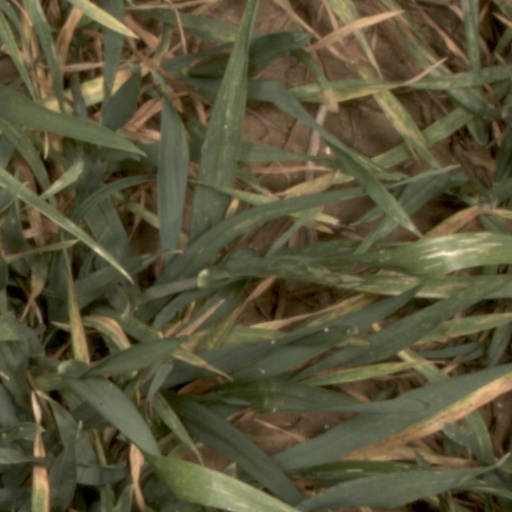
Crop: wheat